Mining in Sierra Leone

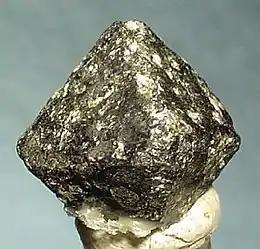
Chromite from Sierra Leone.

Inefficiency and corruption of Sierra Leone’s institutions are impeding its economic growth. Absence of well-established institutions is the result of the destructive civil war which ended only in 2002. World Bank’s assistance brought reforms but also allowed local government to become lax. The Ministry of Mineral Resources (Sierra Leone)(MMR) administers the regulations and property rights of the Mines and Minerals Act (Sierra Leone) in 2009. However, licences made by mining companies were only published in 2011.